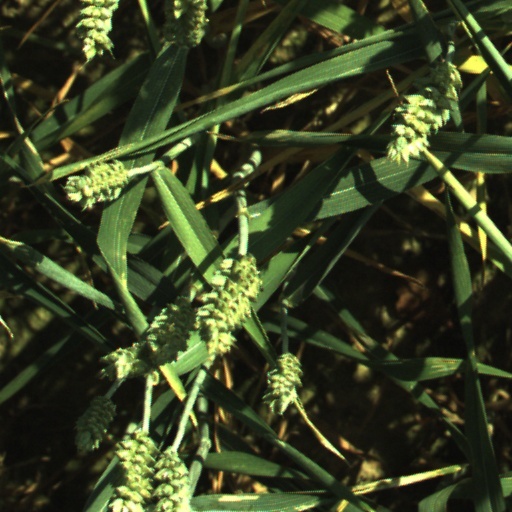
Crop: wheat